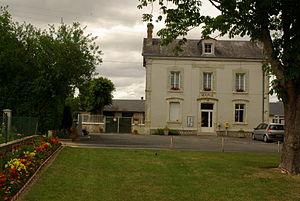
Mairie de La Chapelle-Saint-Laurian
La Chapelle-Saint-Laurian est une commune française située dans le département de l'Indre, en région Centre-Val de Loire.